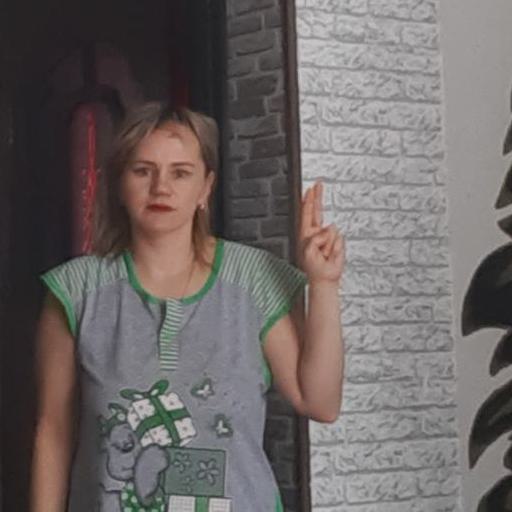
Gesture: two_up